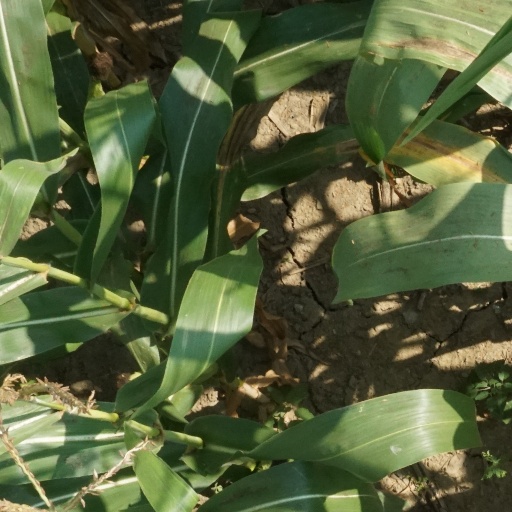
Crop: maize; corn